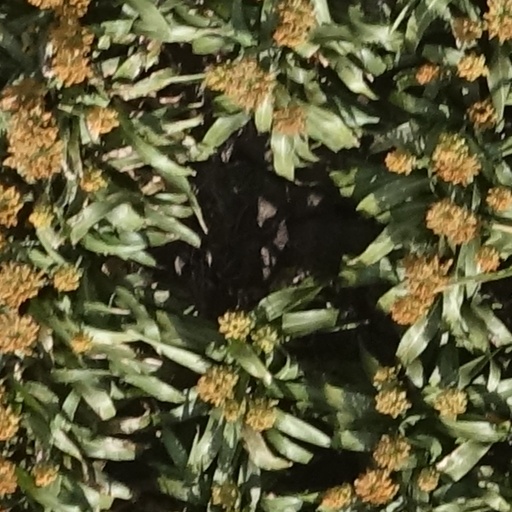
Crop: sorghum